George Barrett (jockey)

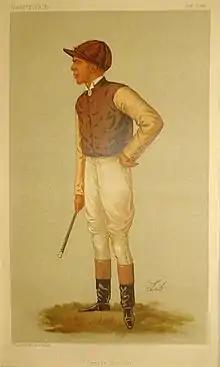
George Barrett illustration by Lib in Vanity Fair

Colin George Barrett (29 May 1863 – 25 February 1898), was a leading jockey in the United Kingdom in the 1880s and 1890s. He was born on 29 May 1863 in Metfield, Suffolk. He was apprentice jockey to W. H. Manser at Newmarket. His first ride came in July 1877, with him riding his first winner. During his early career he could do weights as low at 5 st 7 lb (34.9 kg). He rode six winners in his first year. His first classic win came the 1885 1000 Guineas aboard Farewell. He rode the unbeaten Ormonde to victory in the 2000 Guineas in 1886 after regular jockey Fred Archer riding Saraband. In 1892 he rode Orme and La Fleche to a number of top class victories. Barrett was never champion jockey, but was second four times, including finished four winners behind Morny Cannon in 1891. He stopped riding after 1894, when his health began to fail, and died on 25 February 1898.